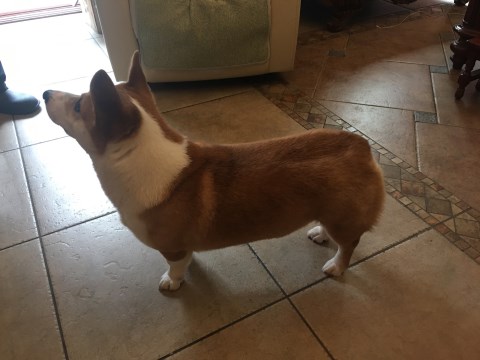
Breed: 2909-n000116-Cardigan